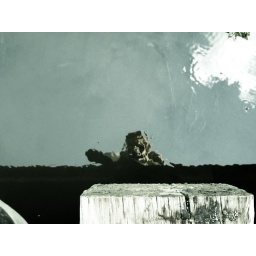
clouds under water